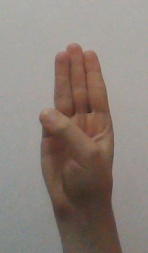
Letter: thaa